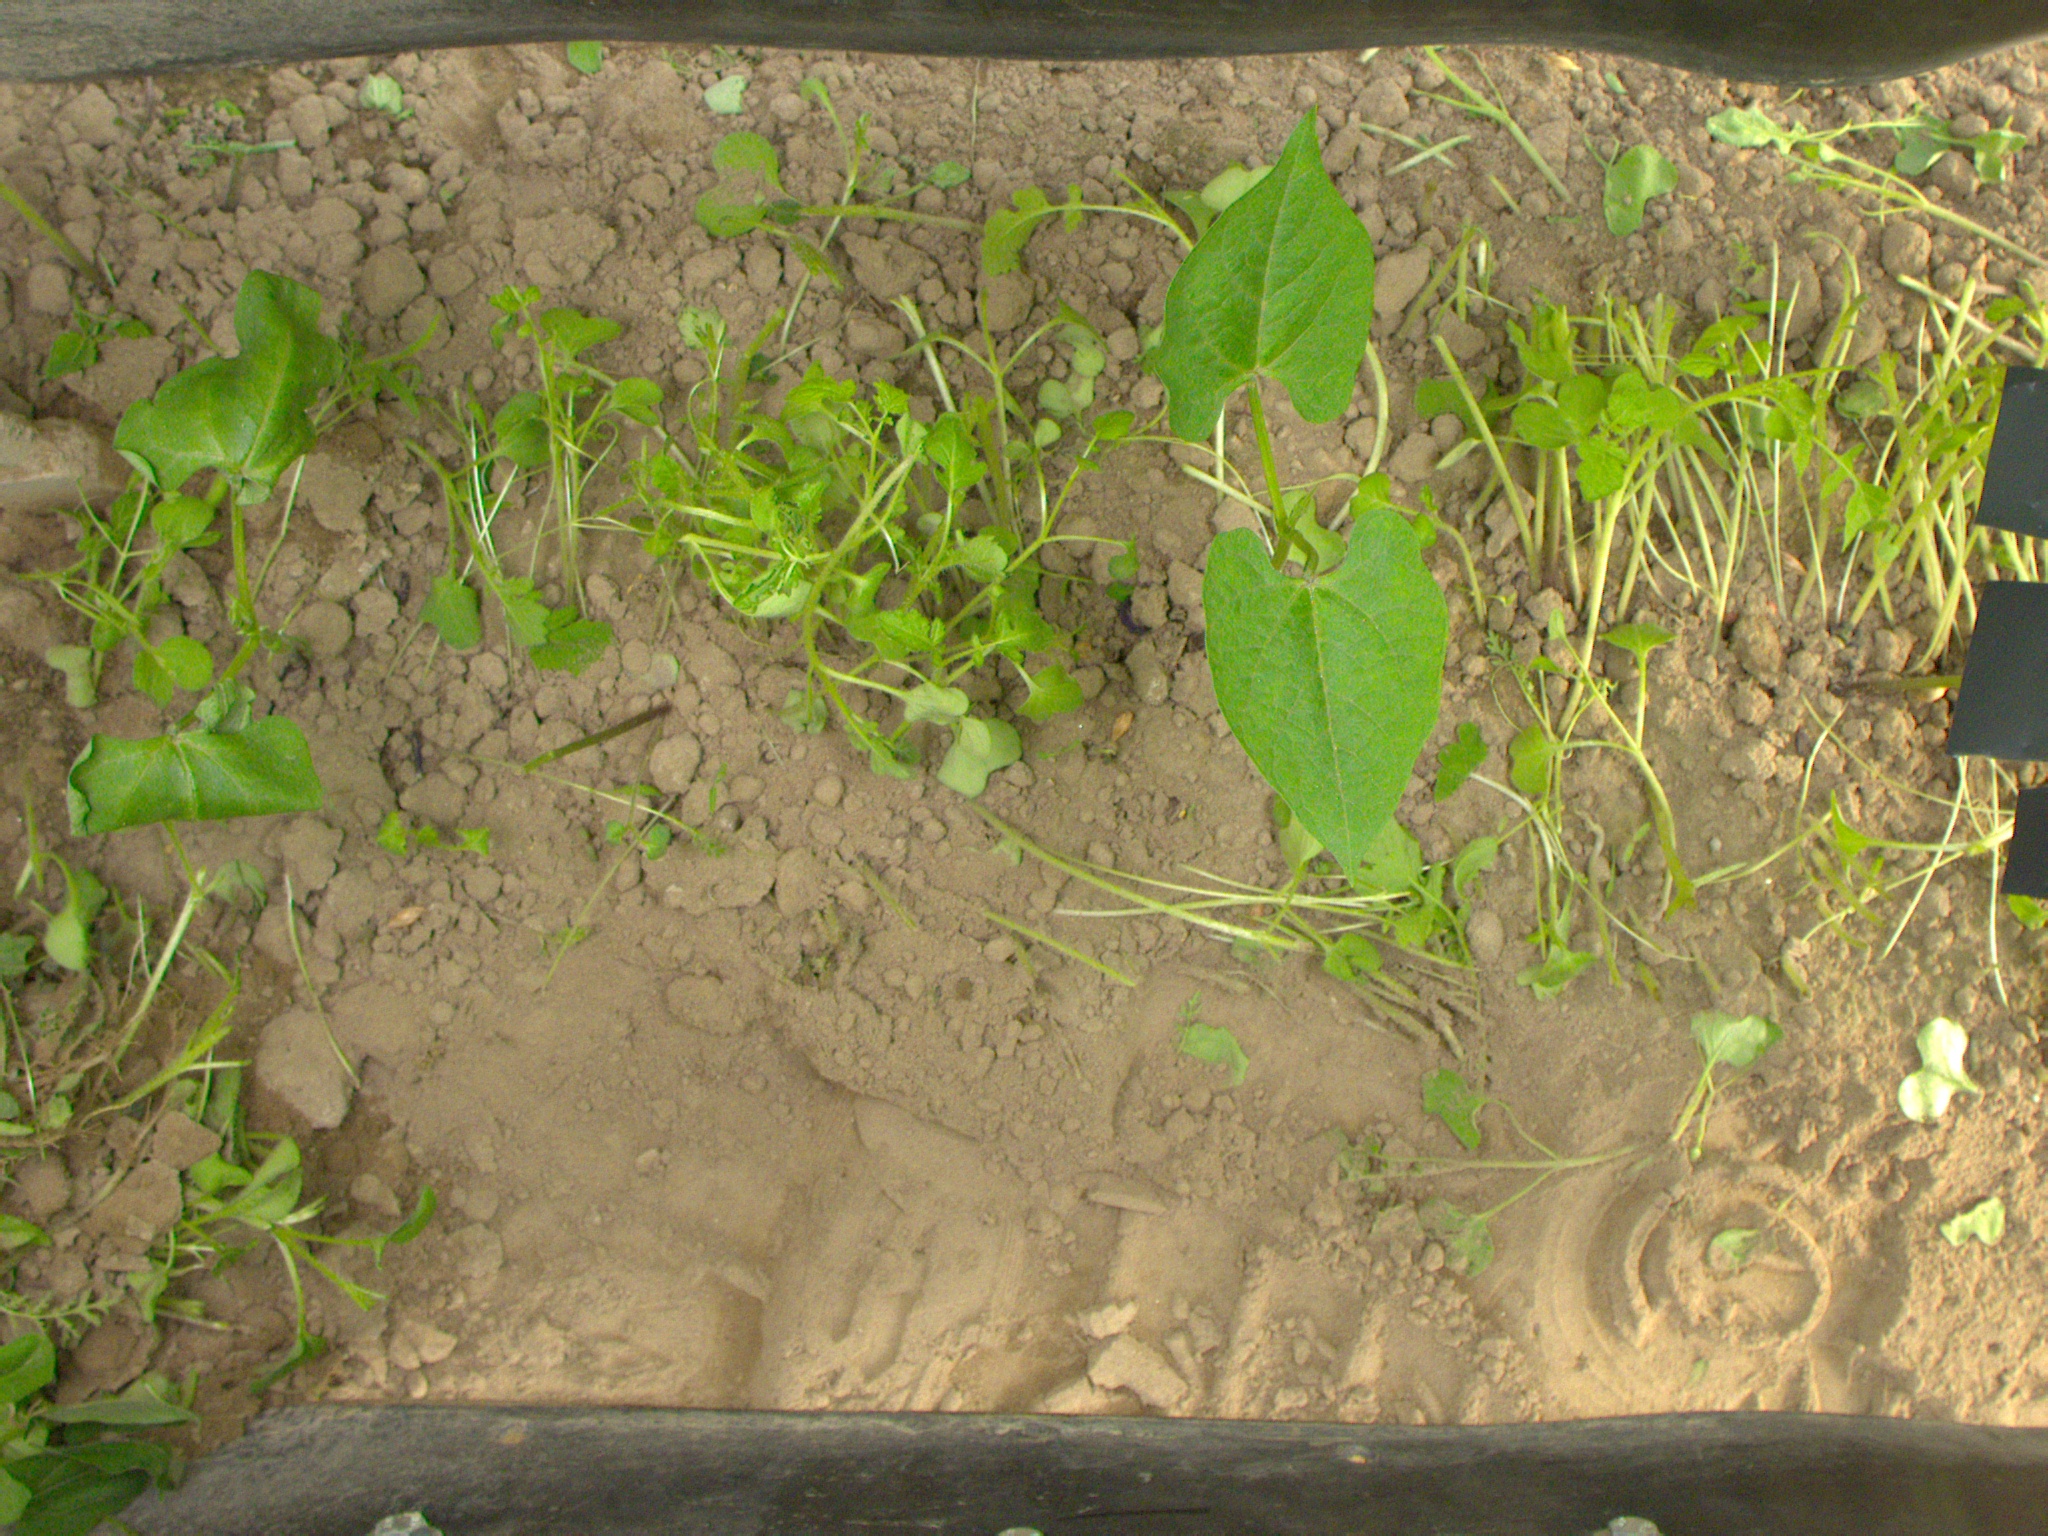
Crop: bean
Objects: bean, bean, stem_bean, stem_bean